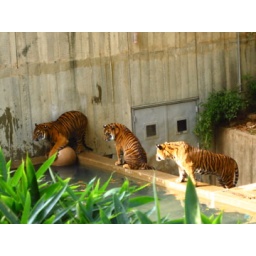
the three tigers all in a row, the first one was trying to get the ball out of the water